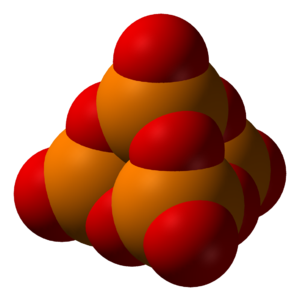
L'hémipentoxyde de phosphore, souvent simplement appelé, par abus de langage, pentoxyde de phosphore, ou anciennement anhydride phosphorique, est l'oxyde de phosphore longtemps connu sous la formule P₂O₅, mais dont la formule brute correcte est P₄O₁₀.